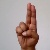
The image shows a hand gesture representing the letter 'U' in Indian Sign Language.